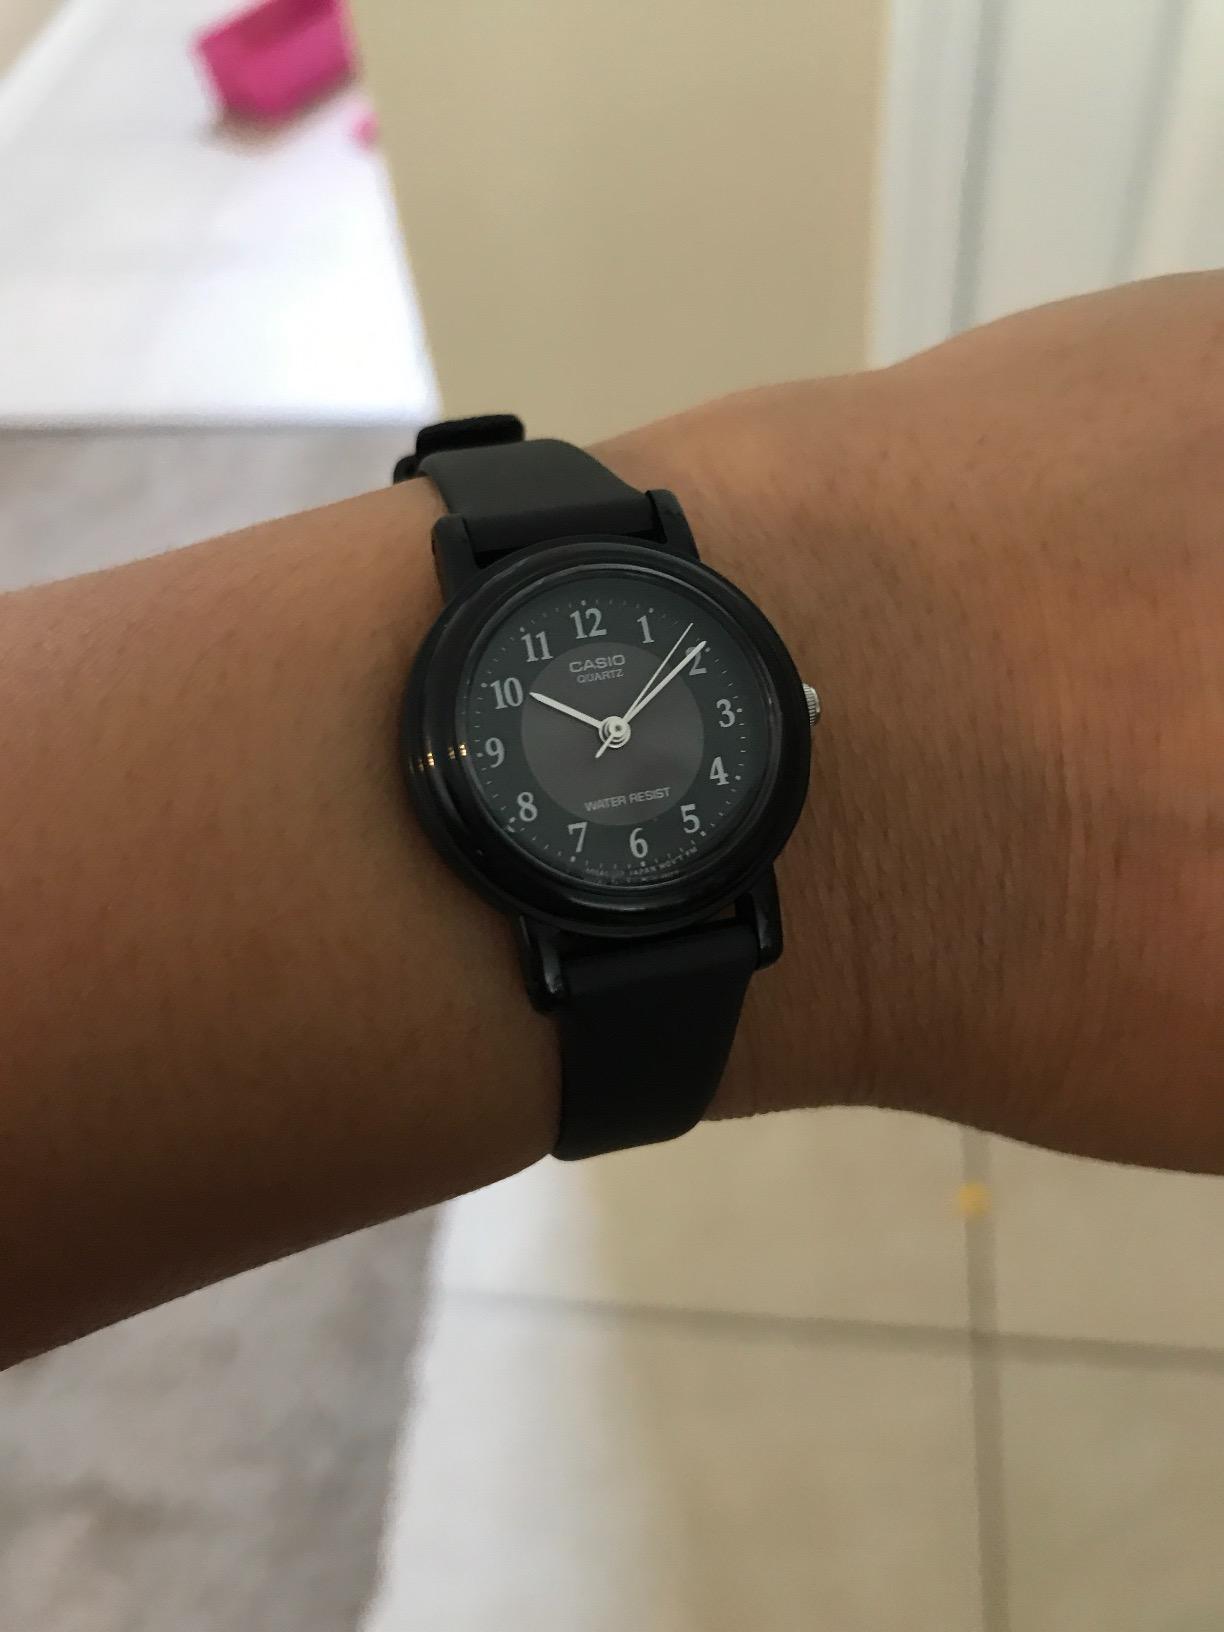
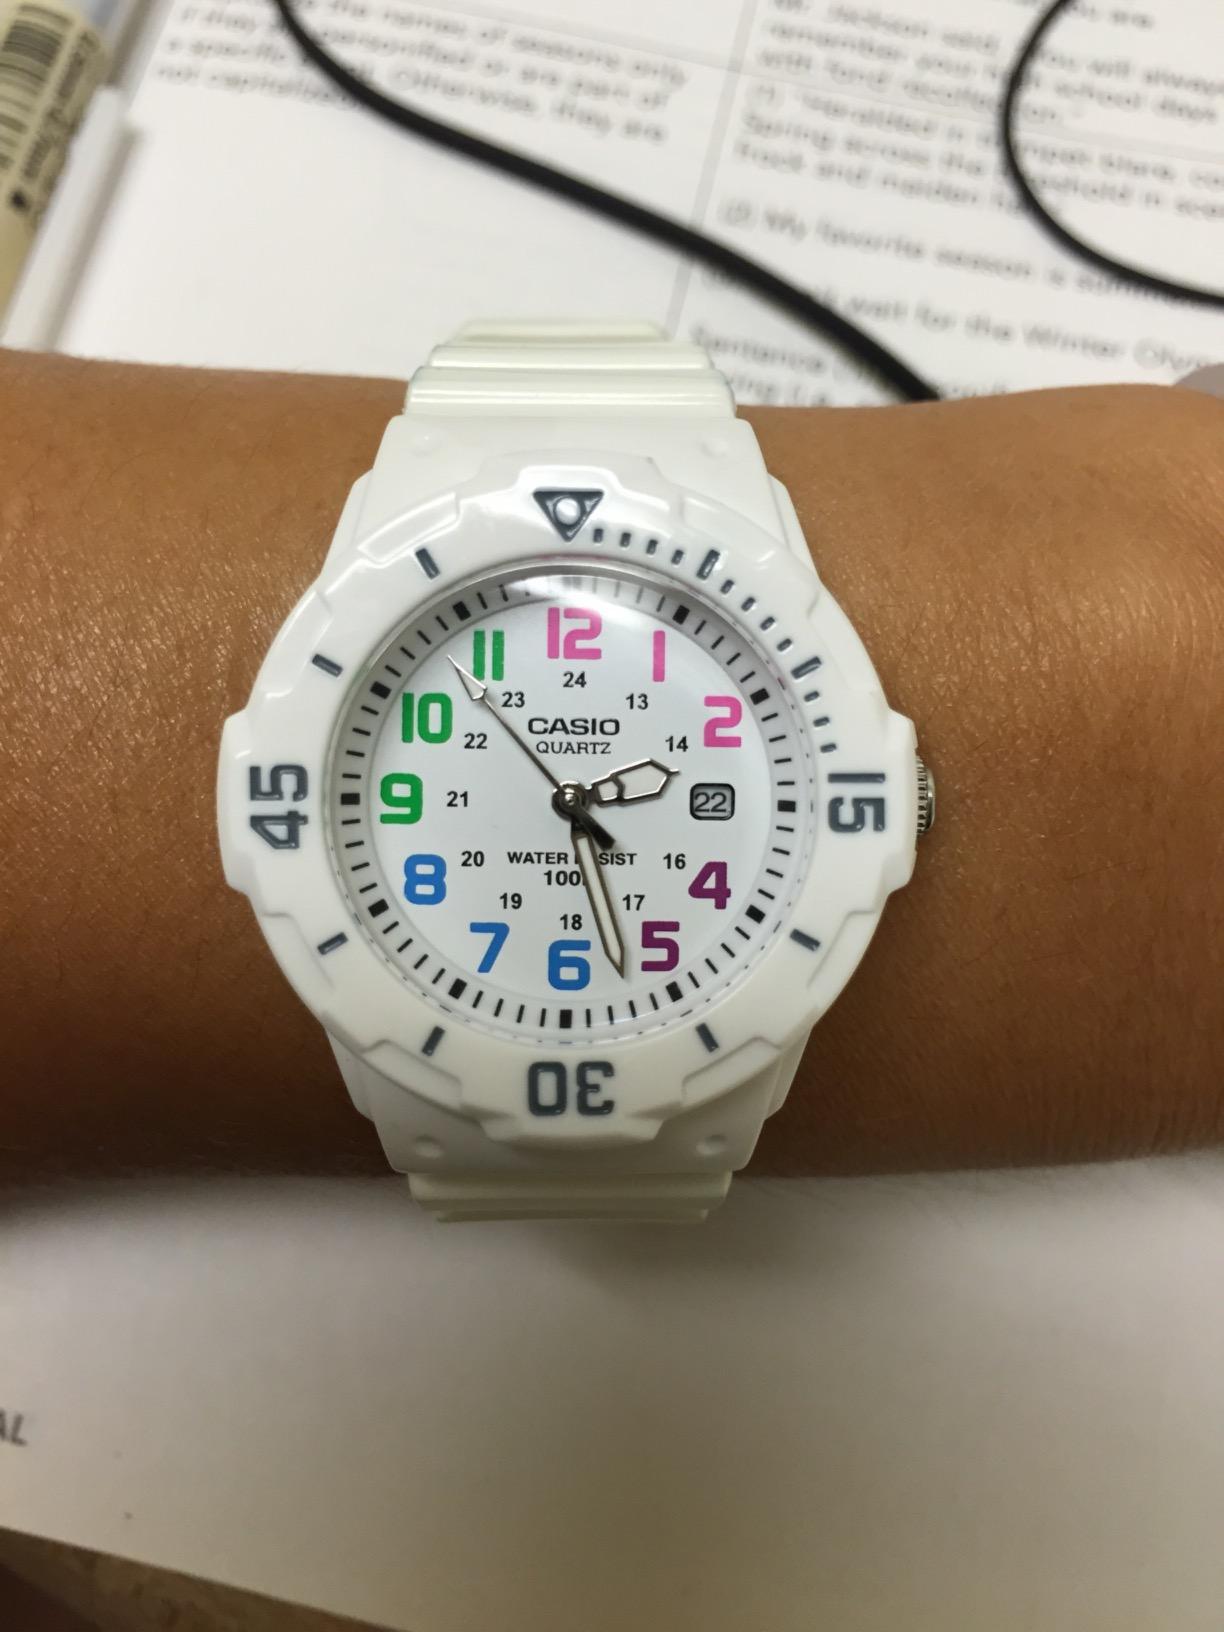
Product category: accessories_watch
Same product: no